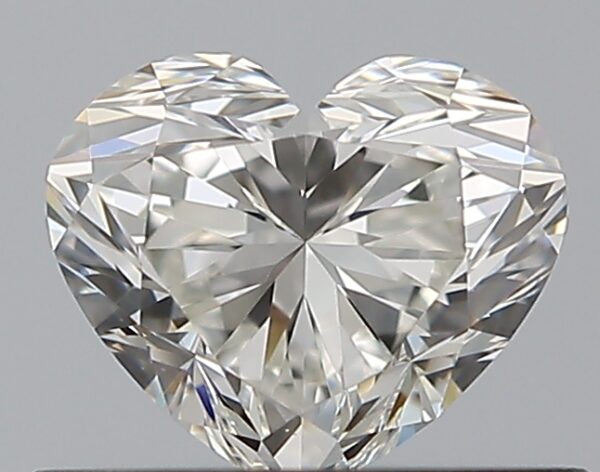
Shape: heart
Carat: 0.51
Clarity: VVS1
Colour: H
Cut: EX
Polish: EX
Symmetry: VG
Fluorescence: N
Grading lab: GIA
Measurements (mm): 4.65 x 5.48 x 3.26